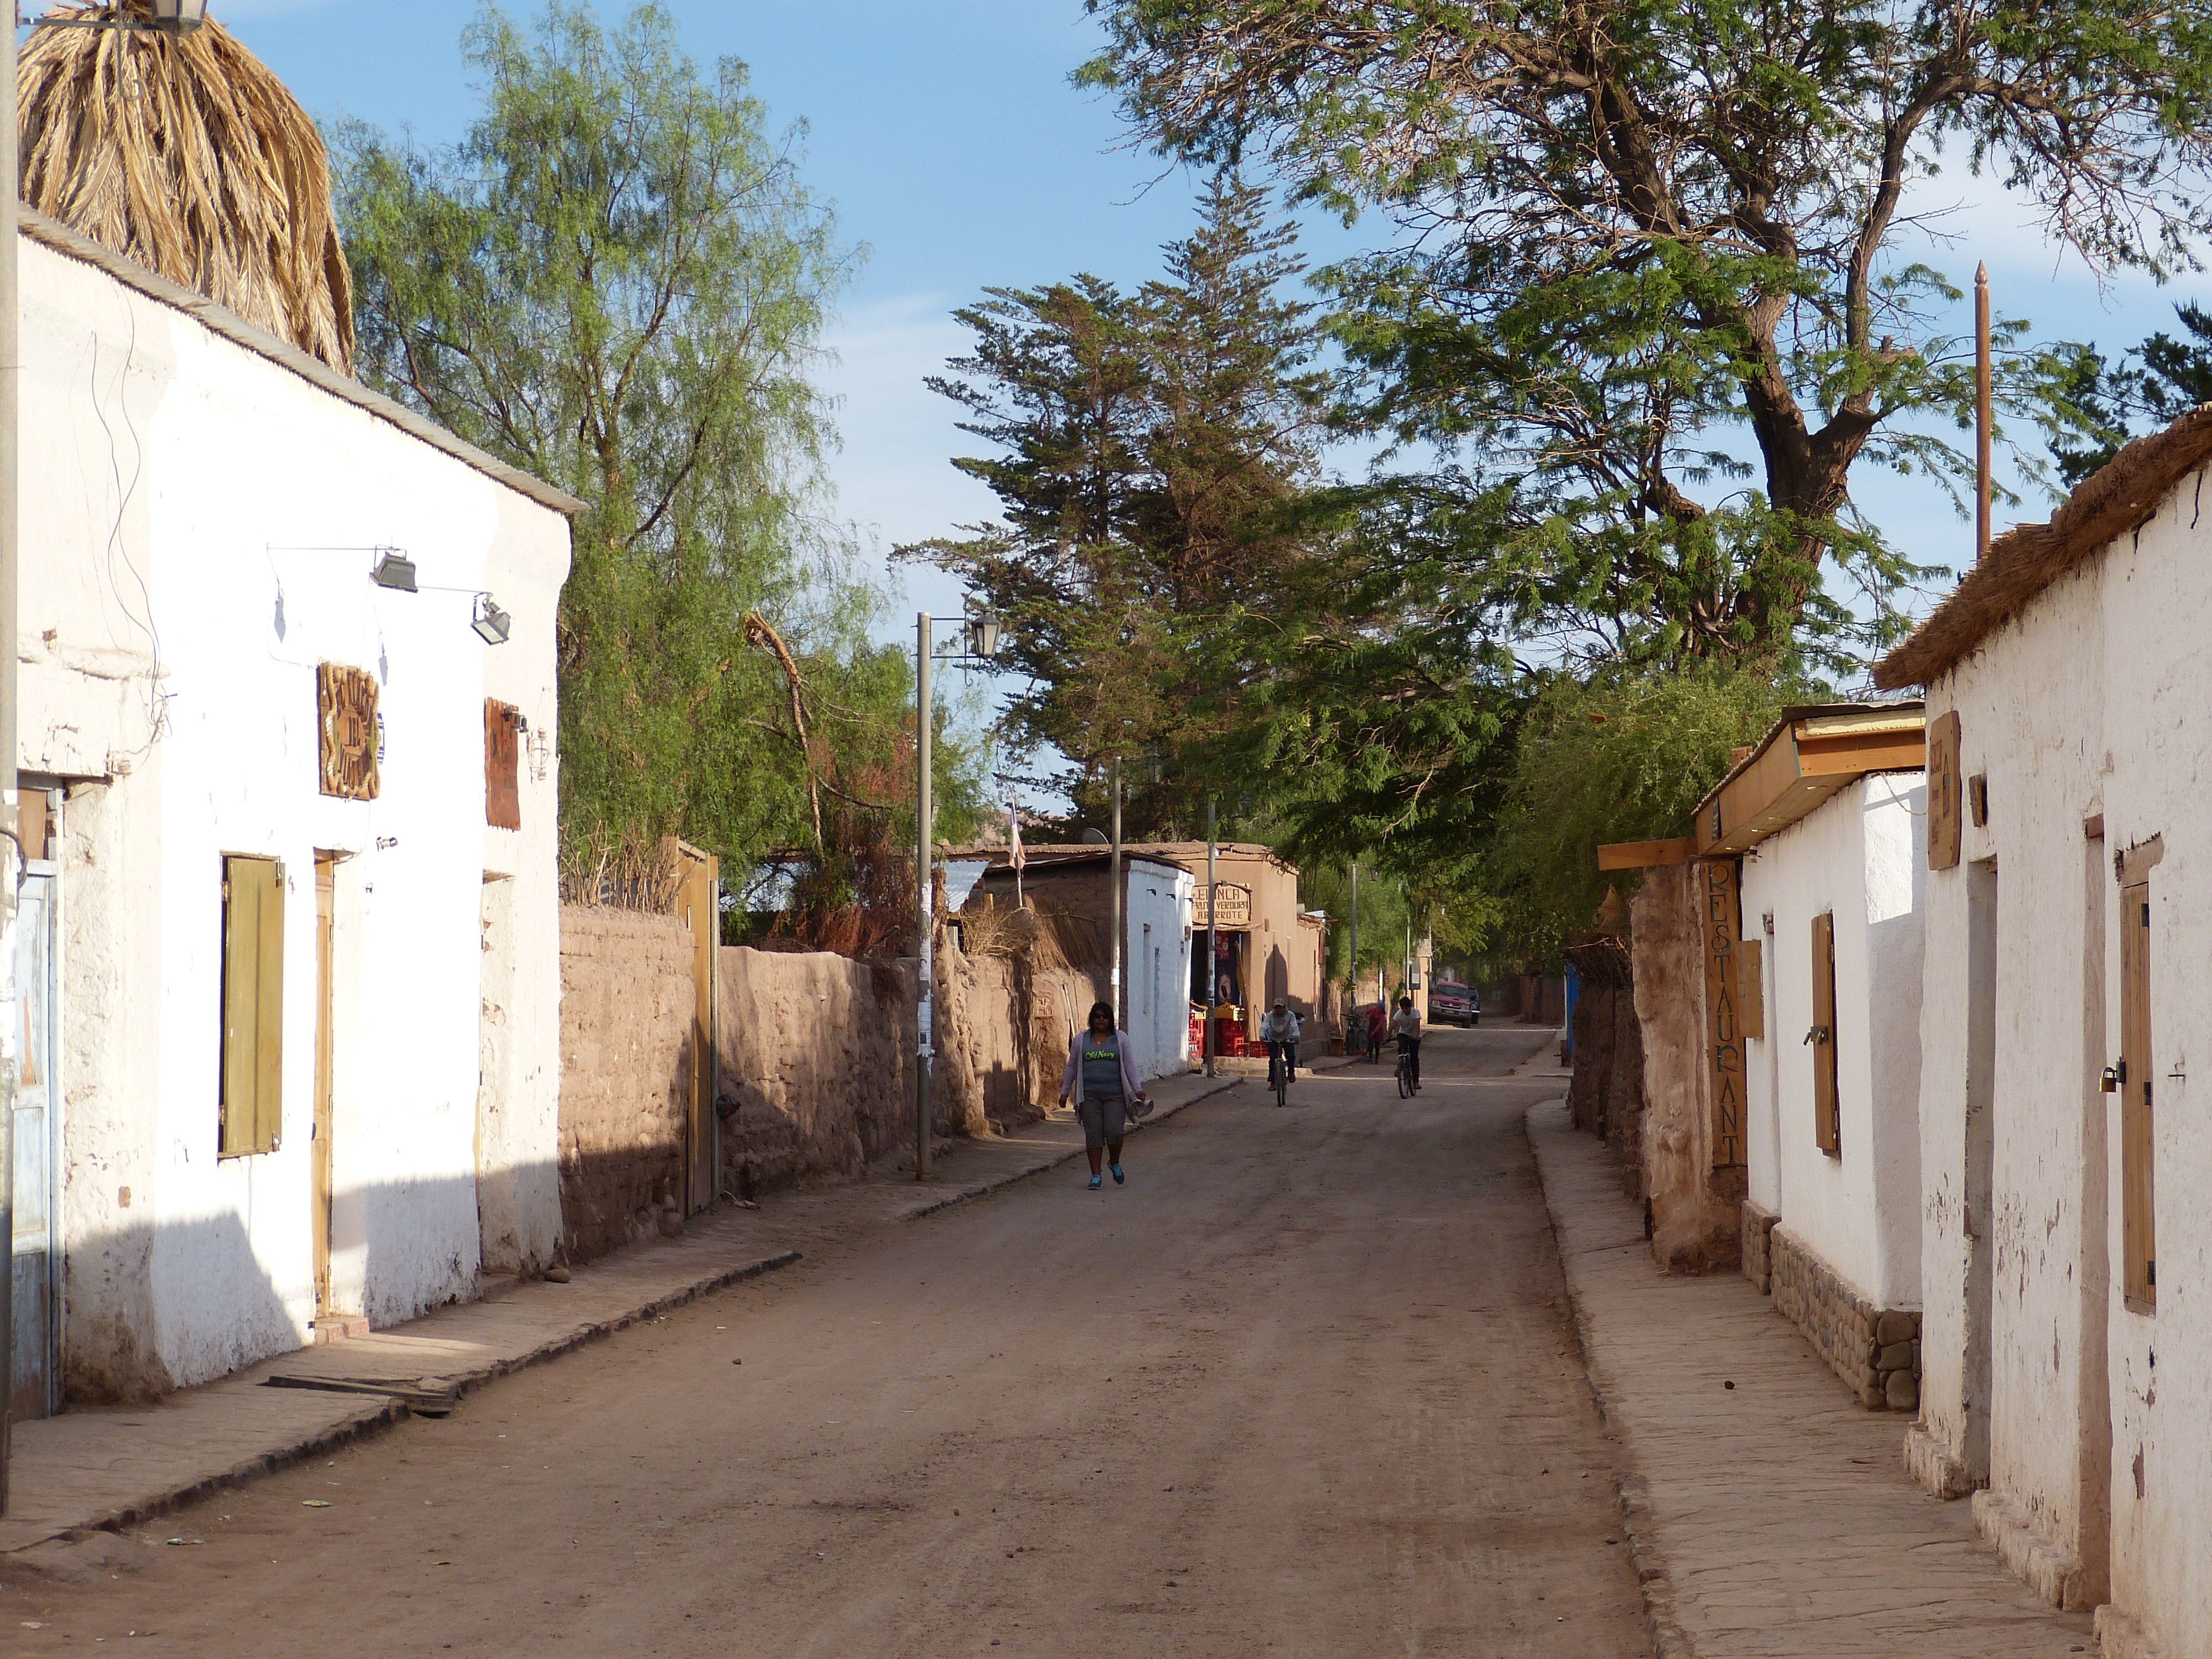
road, street, house, desert, town, alley, home, dry, village, holiday, property, chile, trees, south america, acacia, atacama, neighbourhood, rural area, san pedro, san pedro de atacama, residential area, human settlement